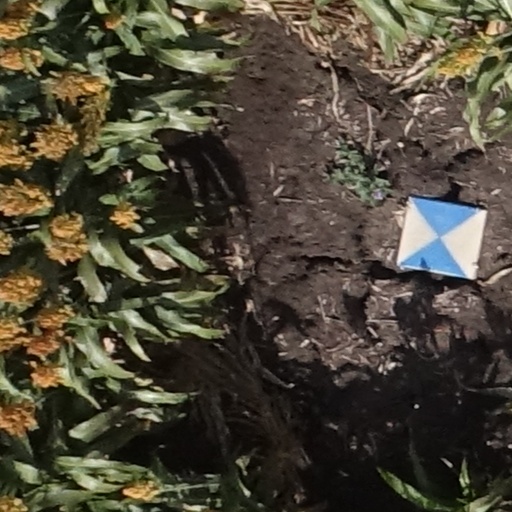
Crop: sorghum